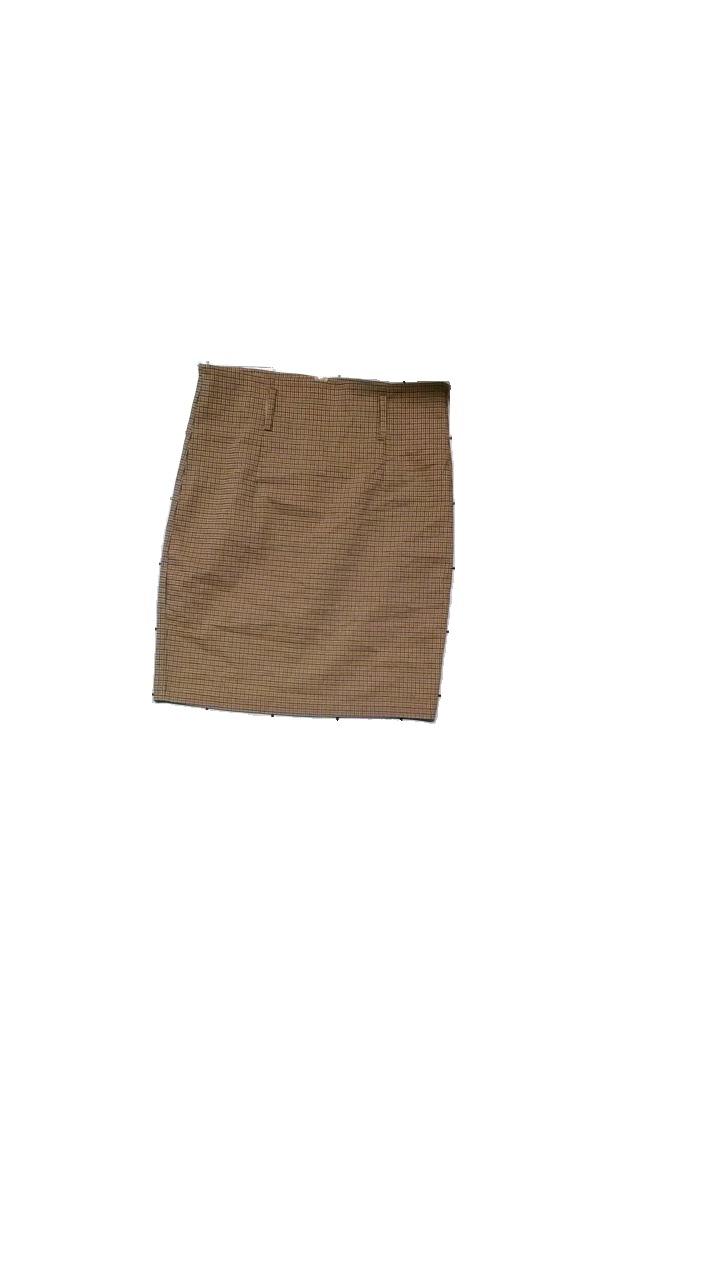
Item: Skirt (Ladies)
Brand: Amisu (new Yorker)
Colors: Multicolor, Red, Brown
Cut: Regular
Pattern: Checkered print
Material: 75%polyester, 17%polyamide, 5%polyester, 3%elastane
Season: All
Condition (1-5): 4
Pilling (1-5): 4
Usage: Reuse
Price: <50